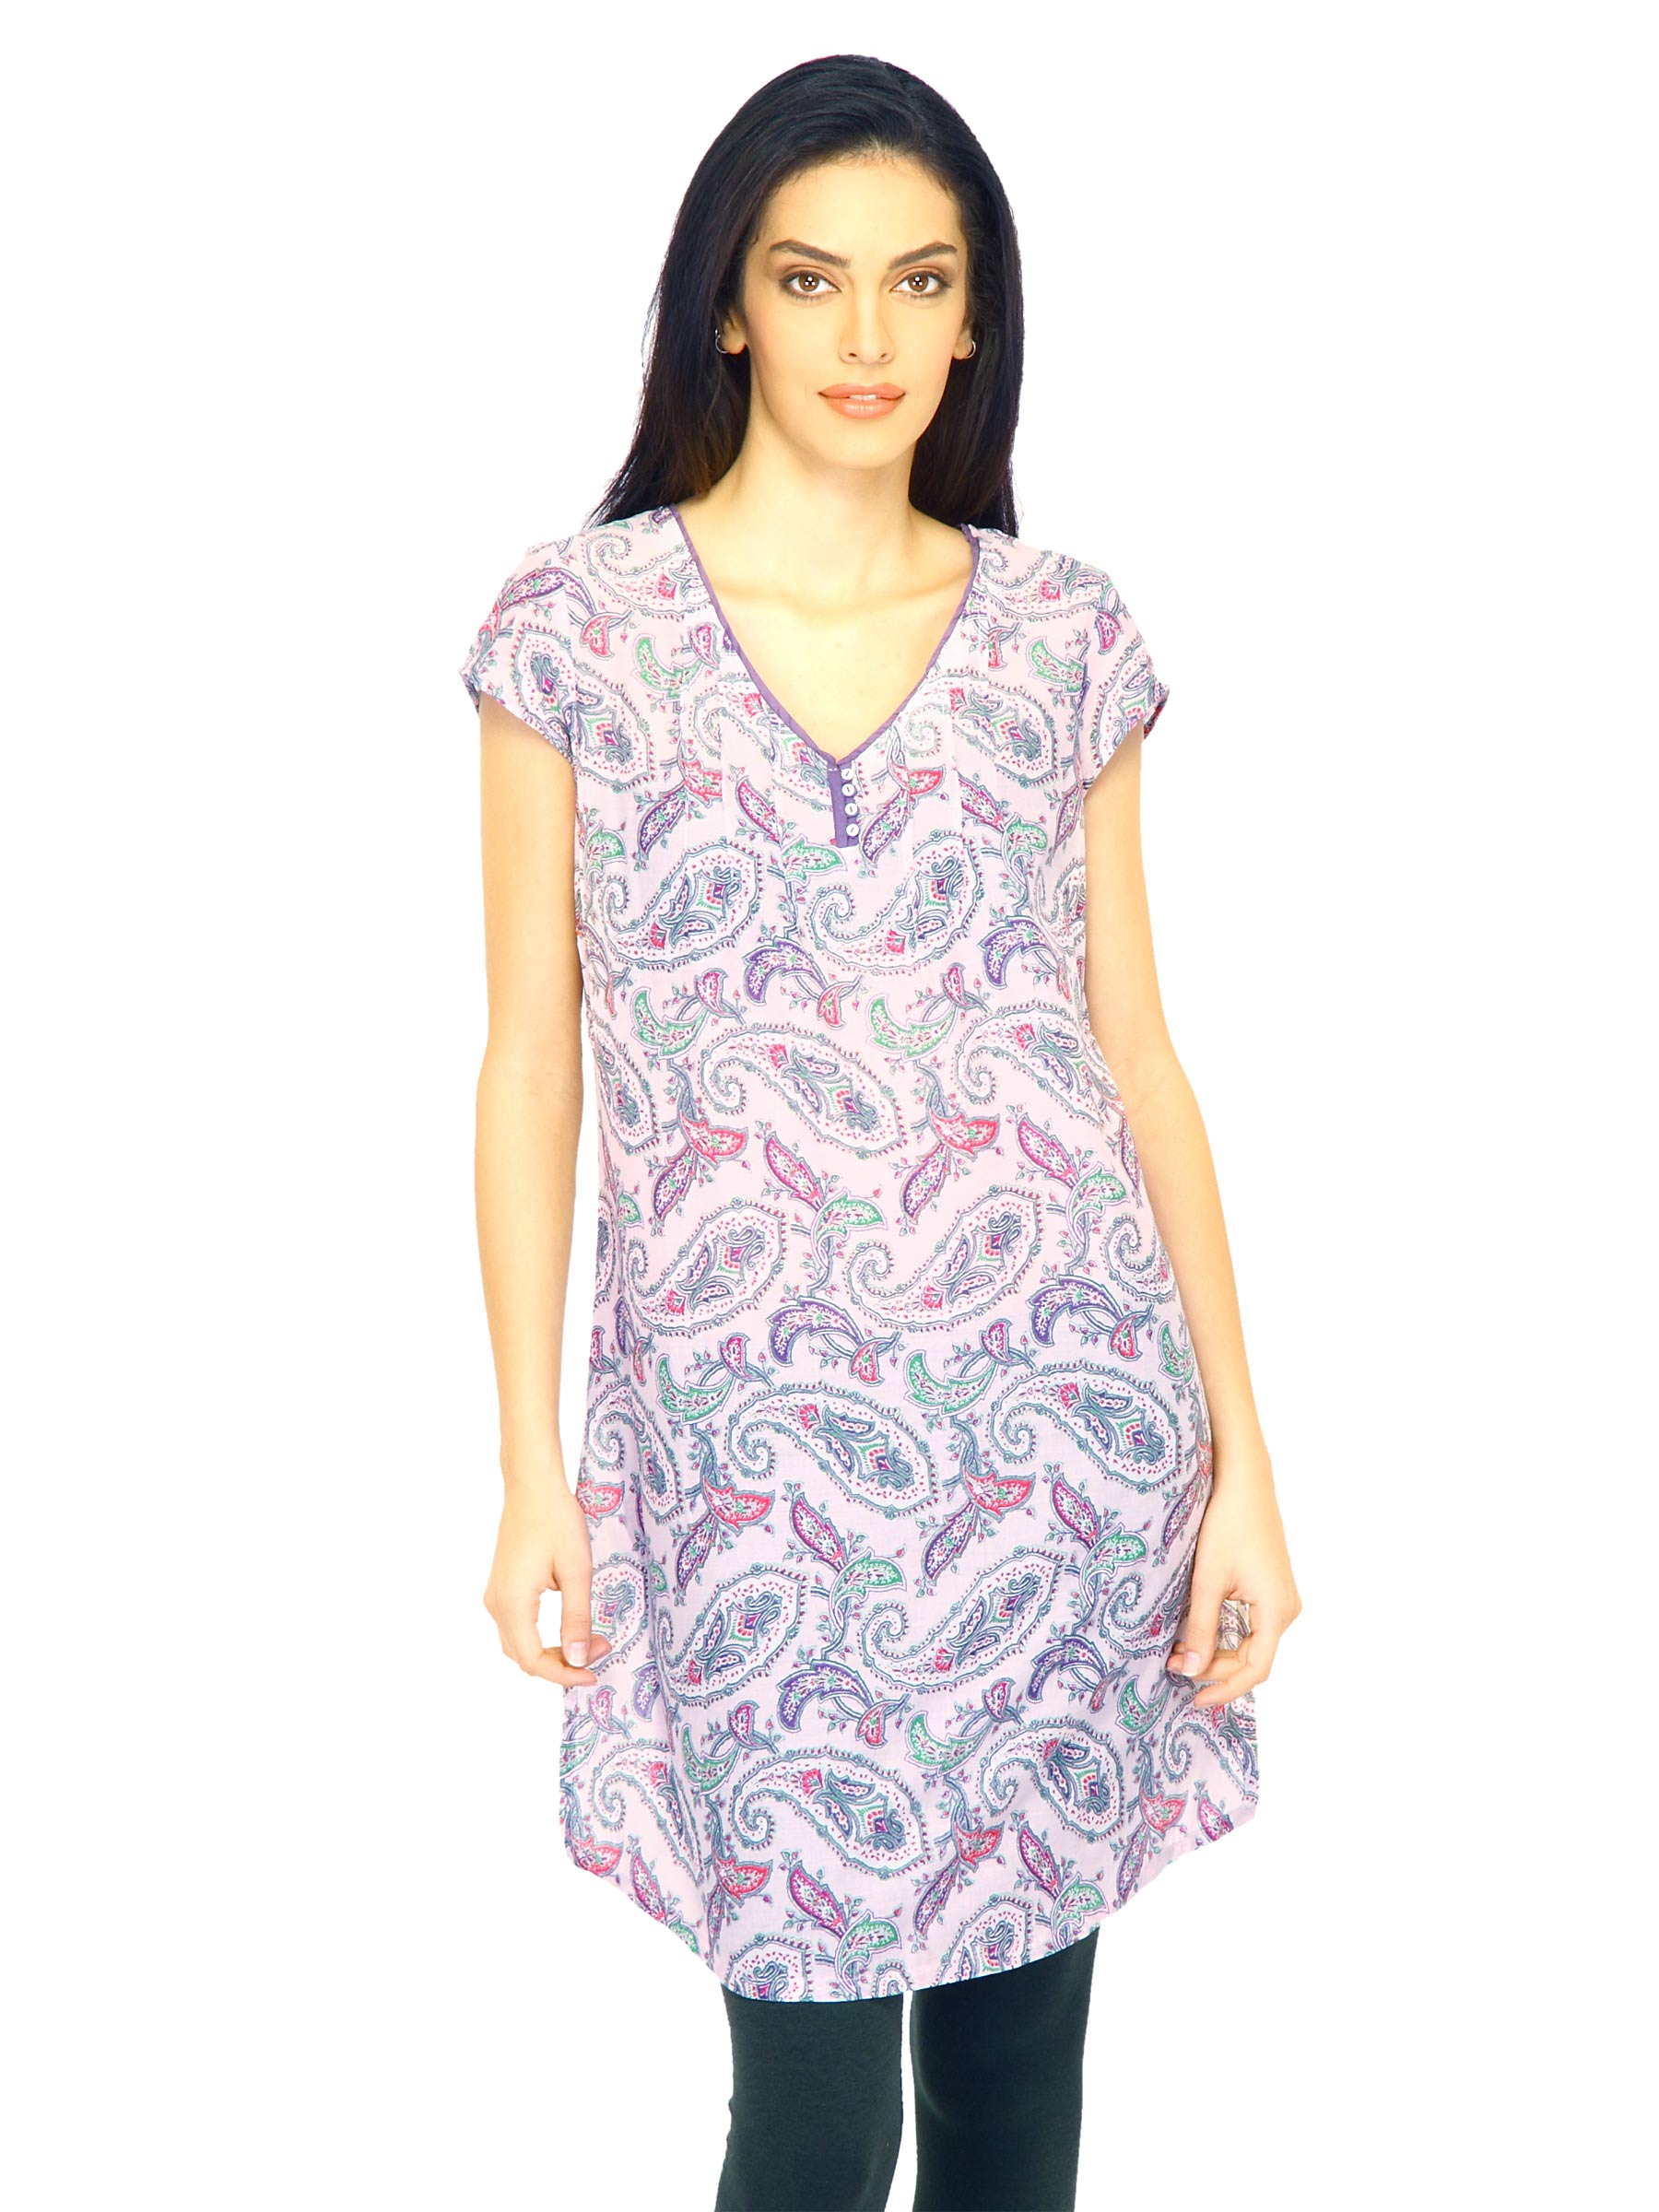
W Women Printed Pink Kurtas
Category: Apparel / Topwear / Kurtas
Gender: Women
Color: Pink
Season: Summer 2011
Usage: Ethnic